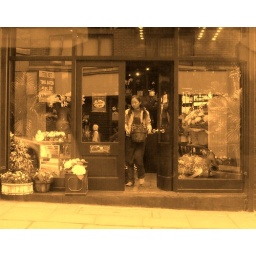
flower girl and car nose in a mirror